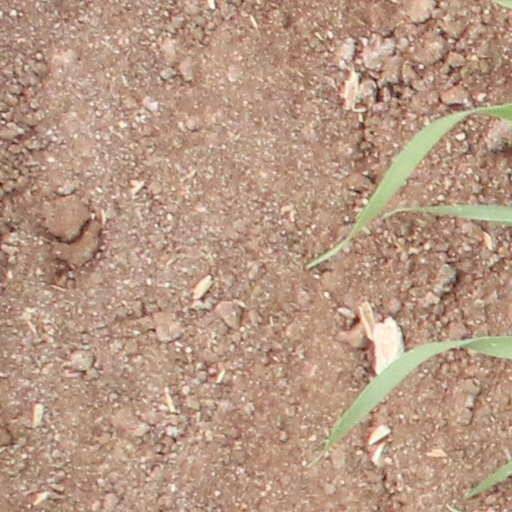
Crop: wheat